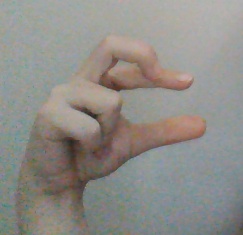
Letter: thal